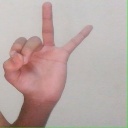
अक्षर: ण